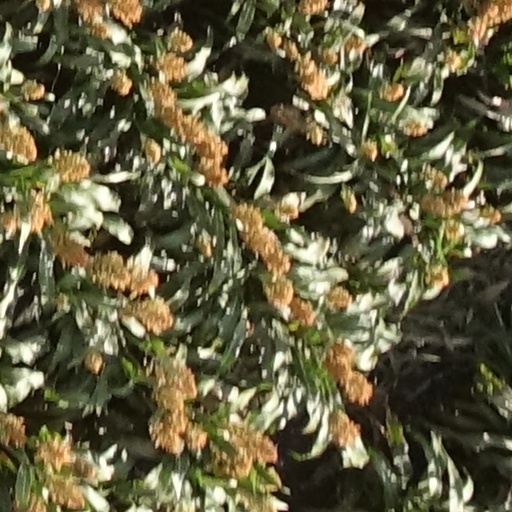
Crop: sorghum